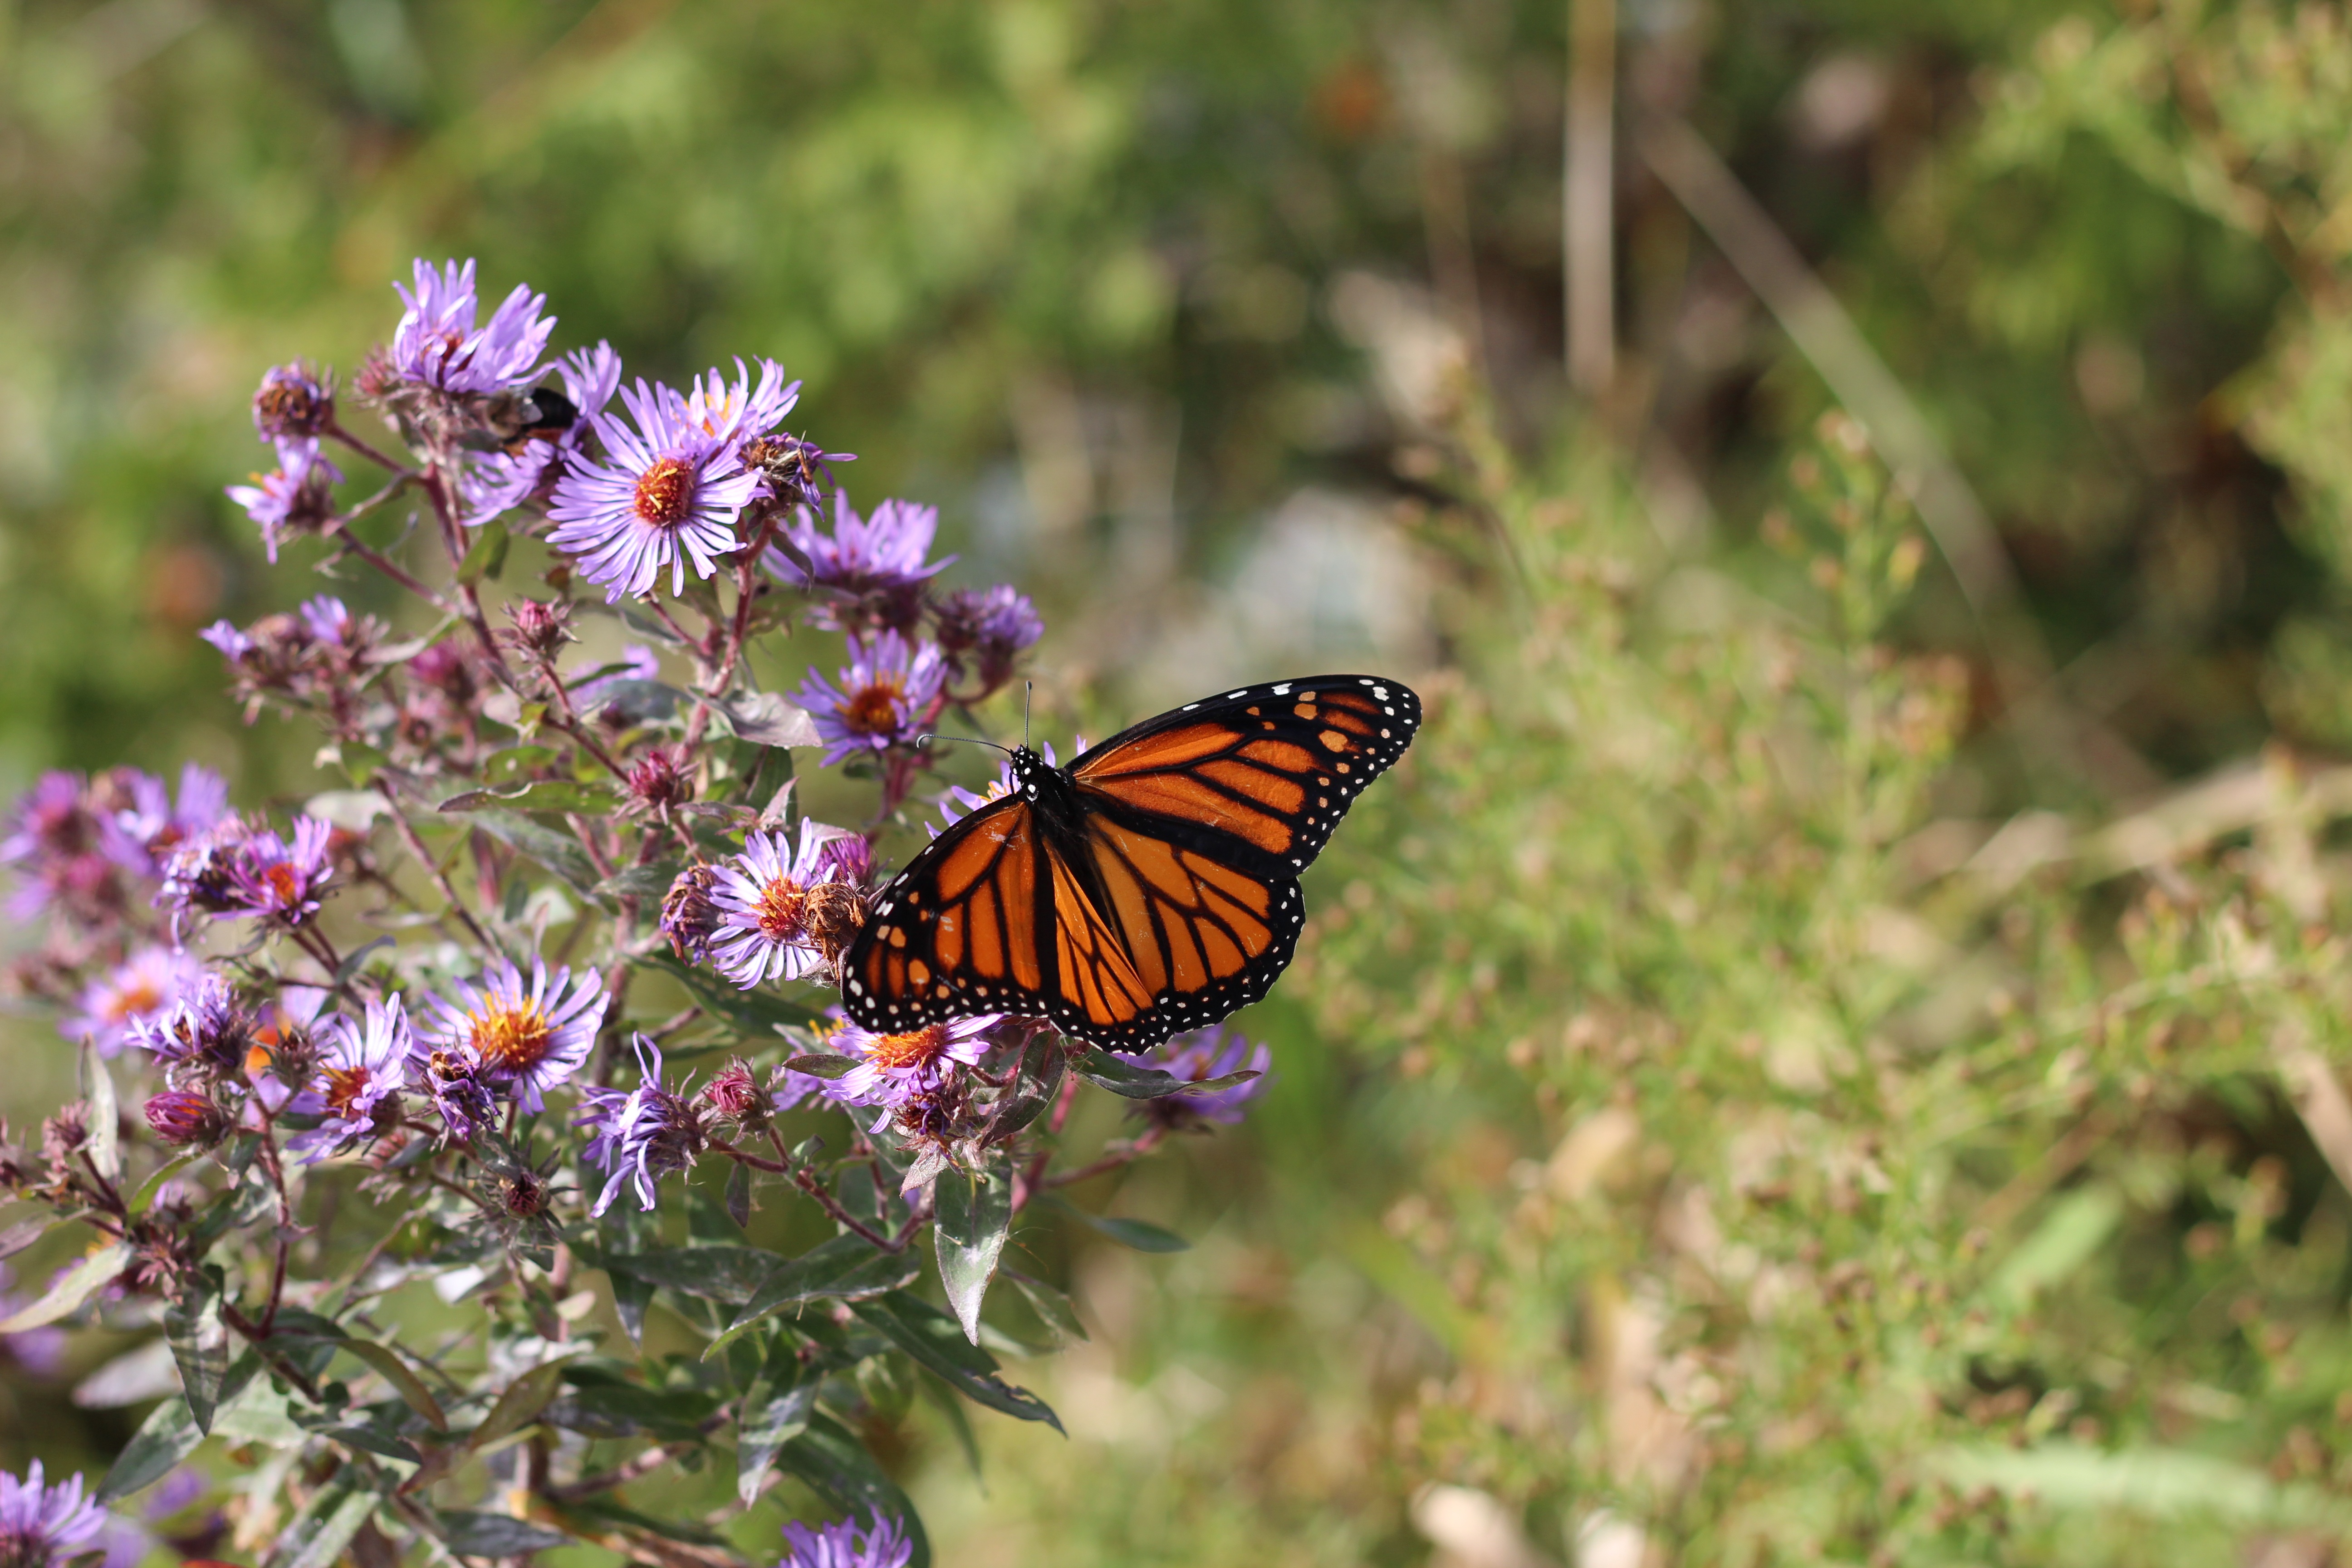
nature, flower, wildlife, insect, botany, butterfly, garden, flora, fauna, invertebrate, wildflower, monarch, monarch butterfly, nectar, macro photography, arthropod, pollinator, moths and butterflies, lycaenid, new england aster